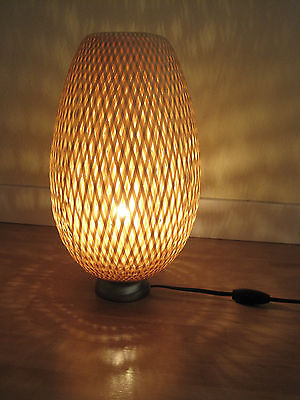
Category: lamp